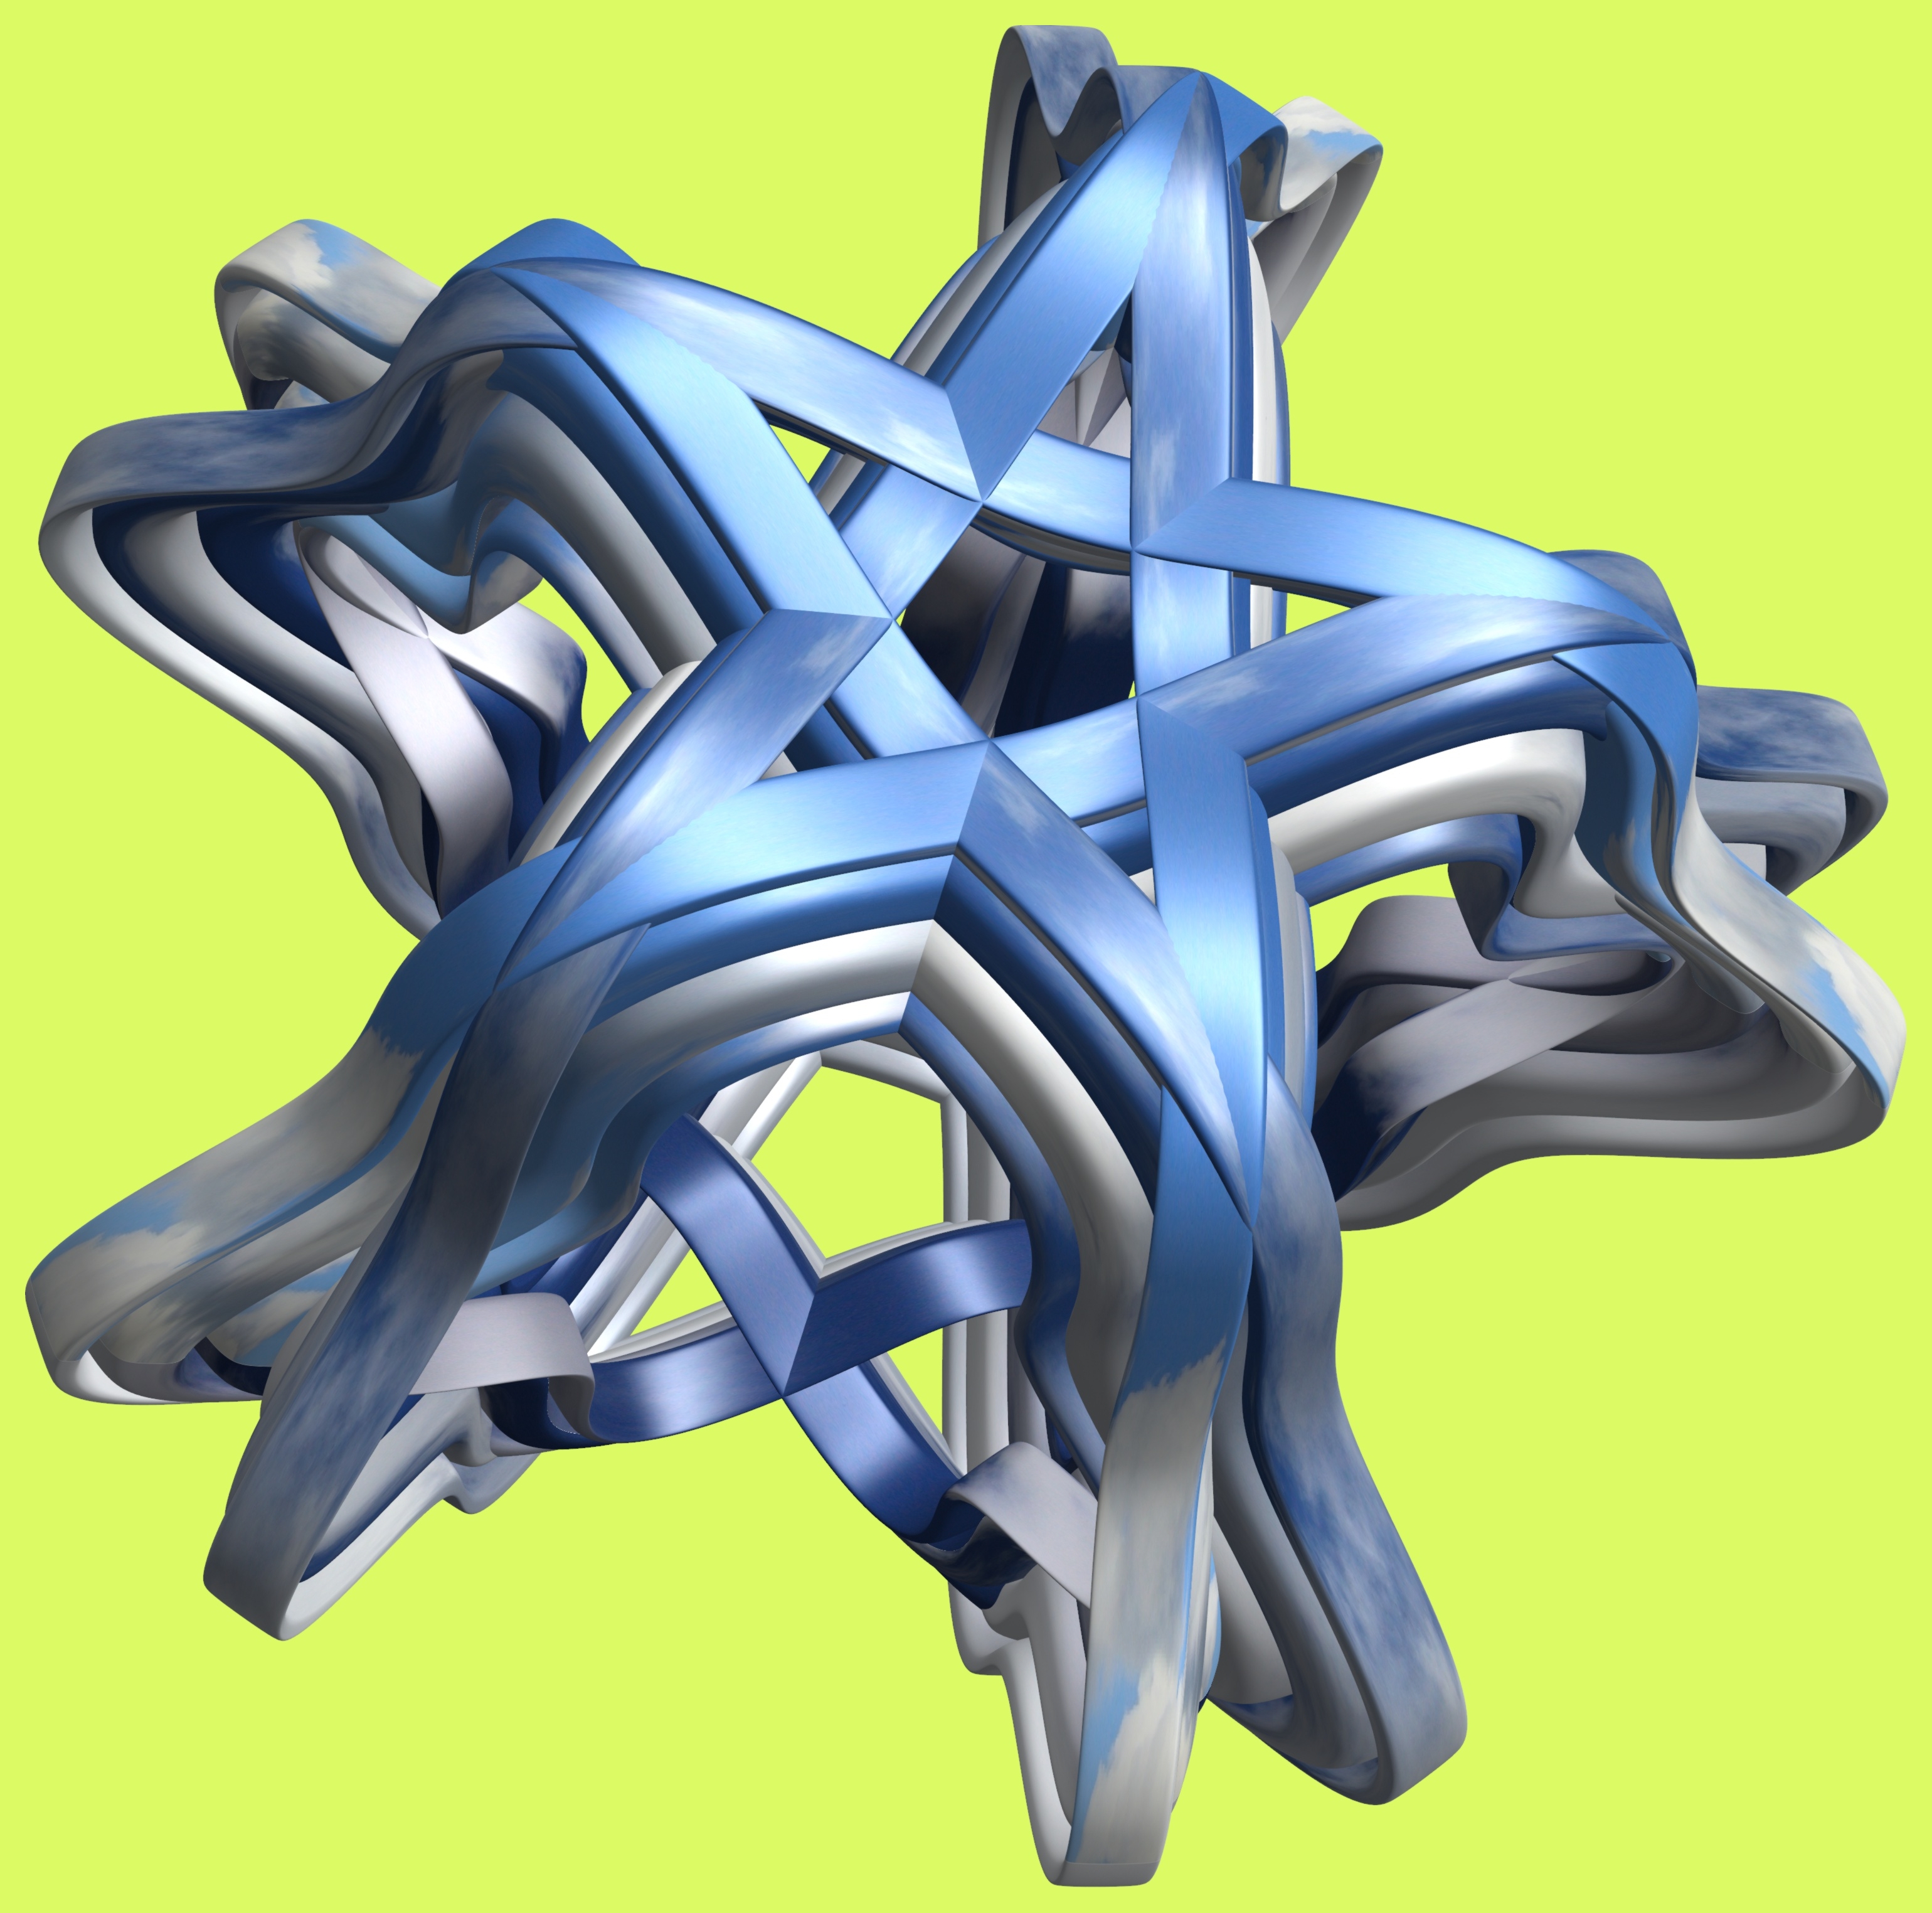
wing, structure, texture, pattern, machine, art, illustration, design, symmetry, 3d, graphic, torus, mathematica, cg, parametricplot3d, code, program, algorithm, mapping, cartoon, mecha